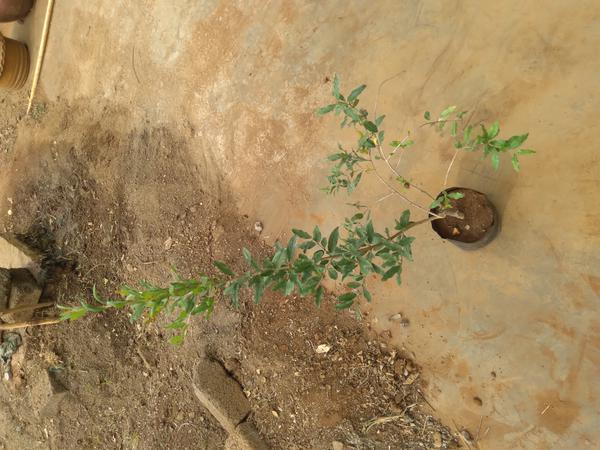
Plant: Pomegranate